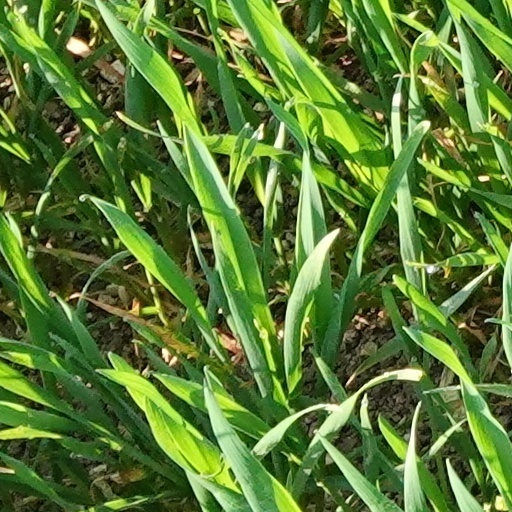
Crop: wheat